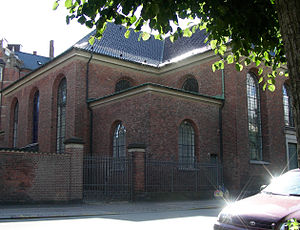
Garnisons Kirke / Historie / Tilbygninger
Tilbygning til skriftestol, 1860.
Garnisons Kirke eller Garnisonskirken som den officielt hedder, ligger i Garnisons Sogn i København, ved Sct. Annæ Plads. I 2006 kunne den fejre 300 års jubilæum. Kirkens kirkegård, Garnisons Kirkegård, ligger på det indre Østerbro.